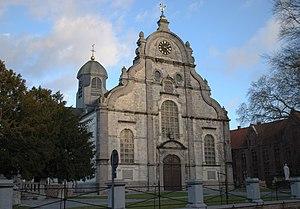
Meerbeke est un village de Flandre orientale à la frontière du Brabant. Depuis 1977 il fait administrativement partie de la ville de Ninove dans le Denderstreek.